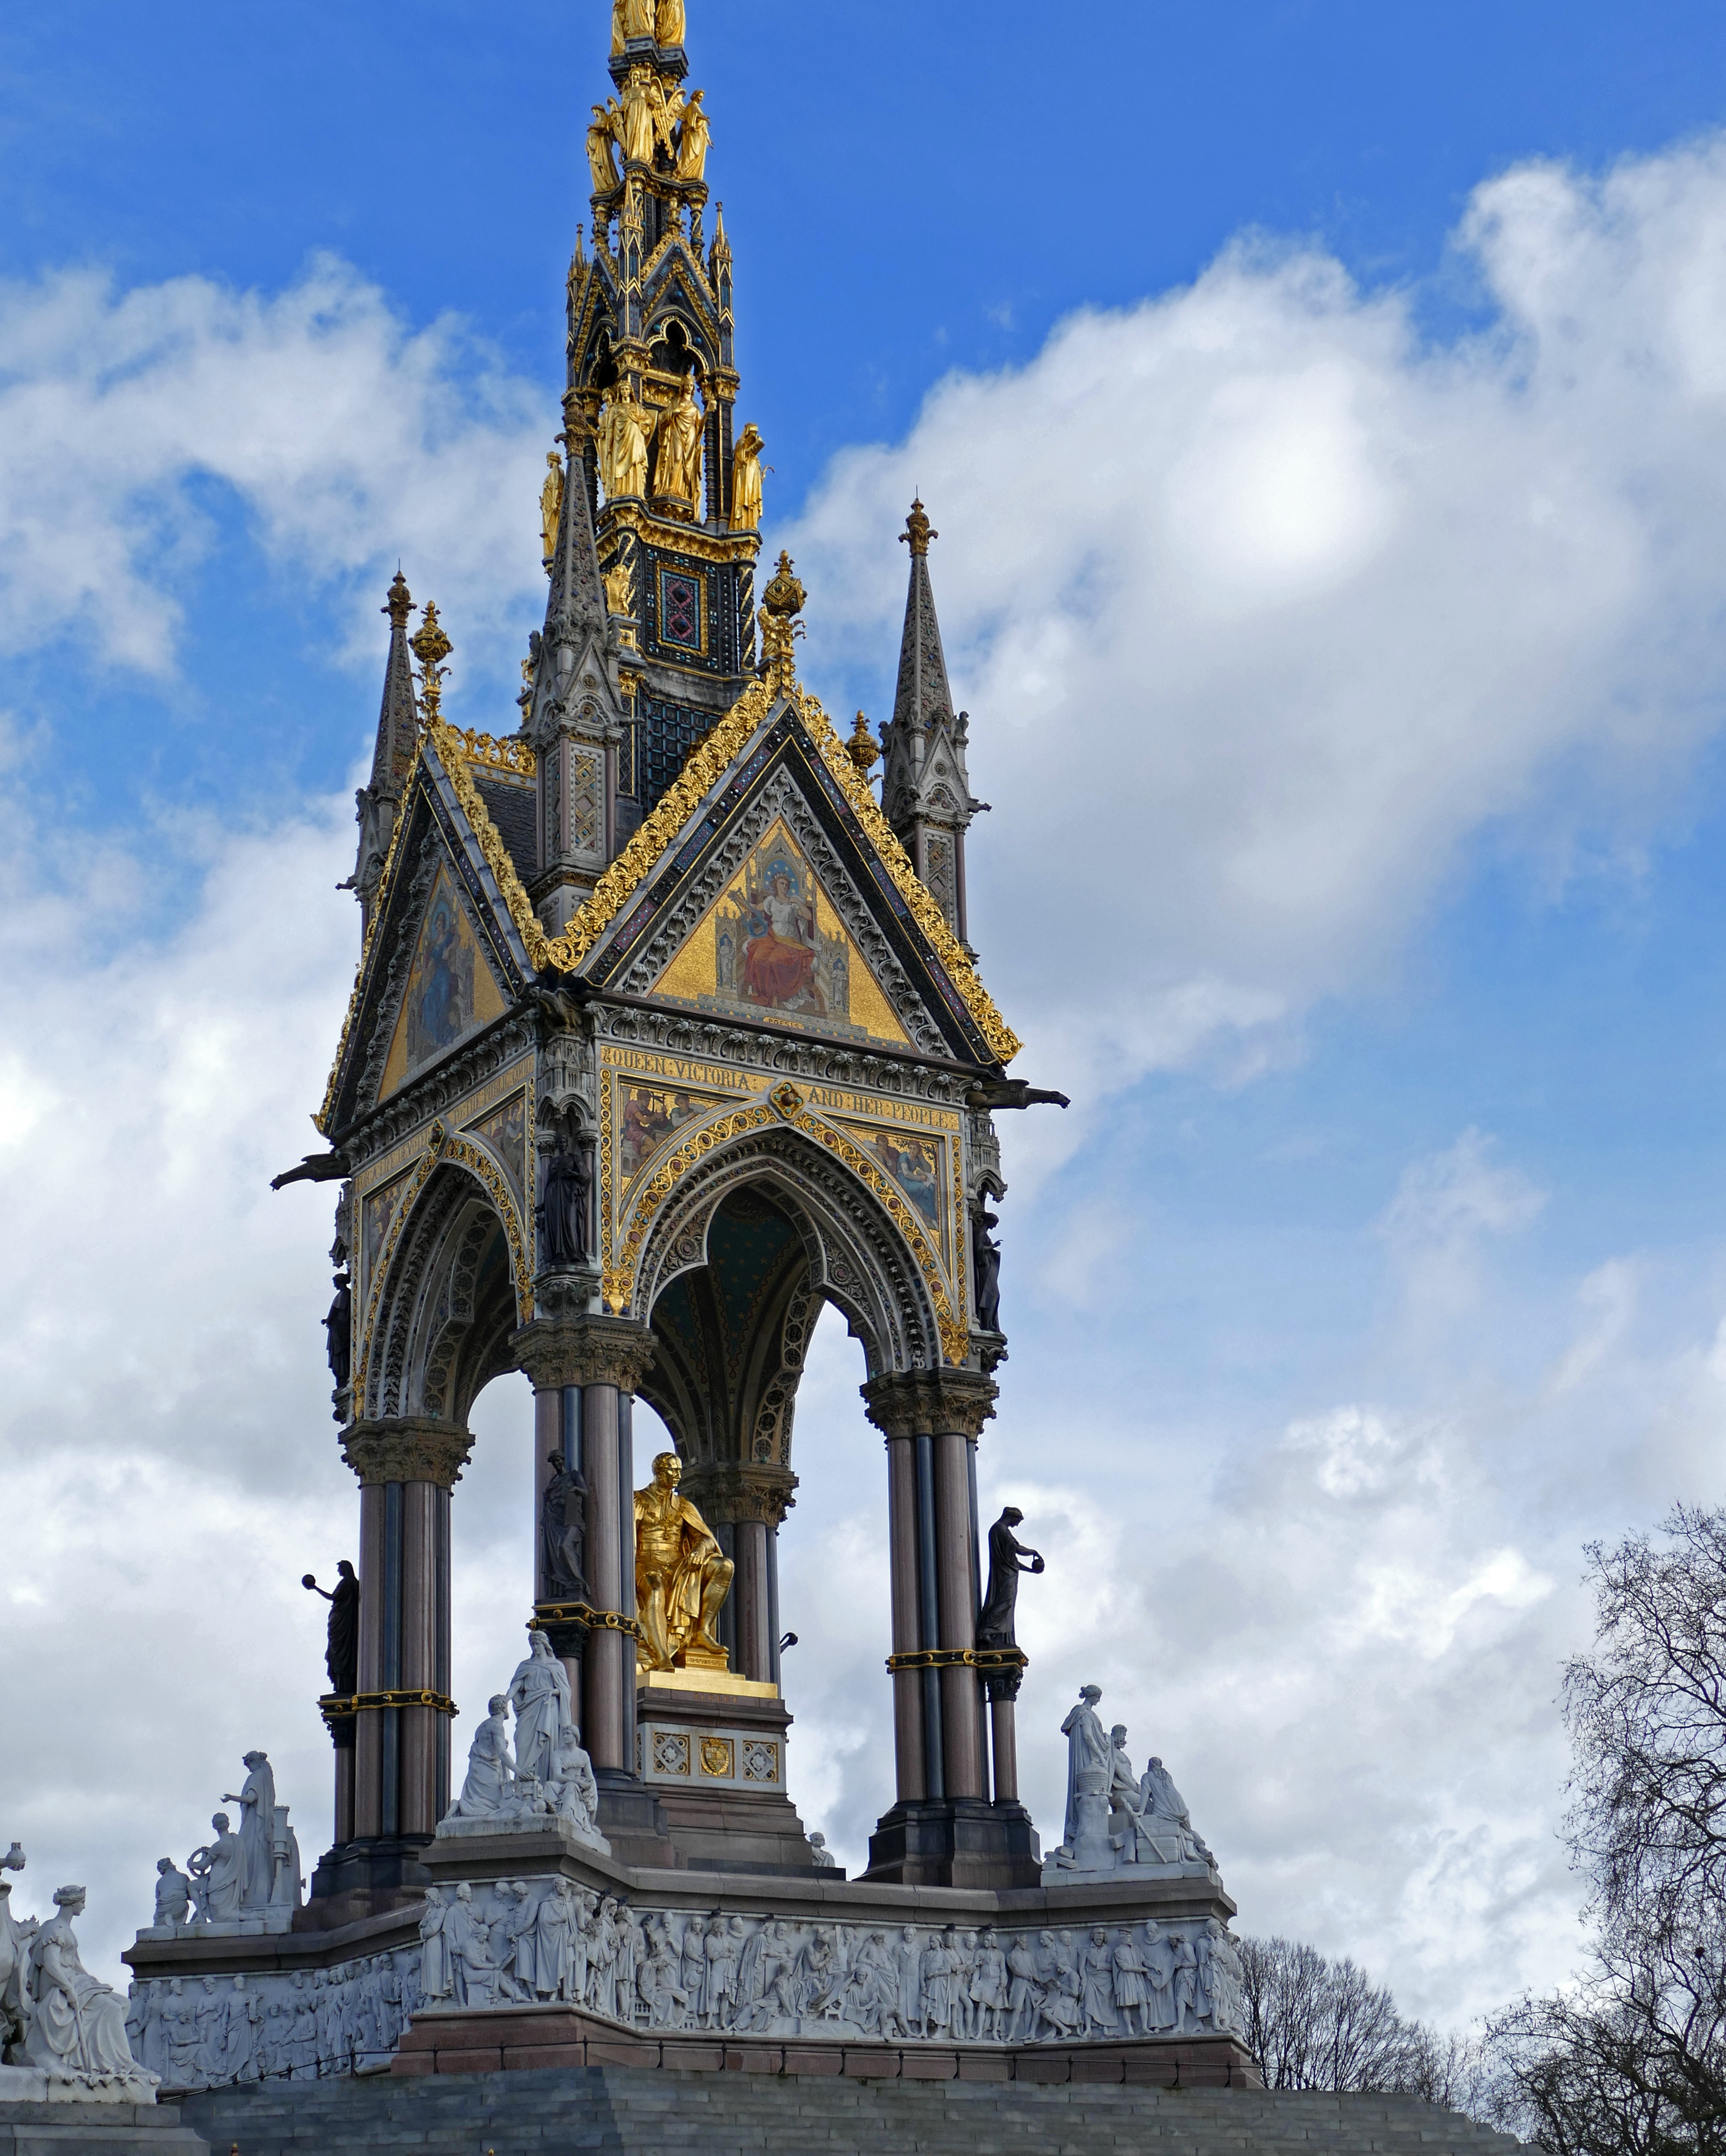
building, monument, tower, landmark, church, cathedral, chapel, place of worship, bell tower, london, spire, steeple, hyde park, prince albert memorial